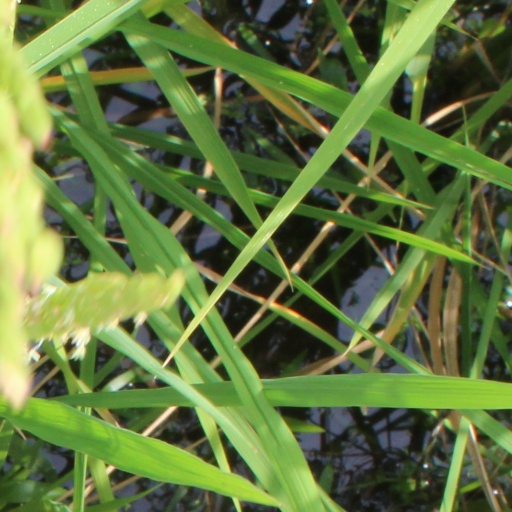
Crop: rice